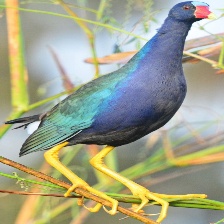
Species: PURPLE GALLINULE
Scientific name: PORPHYRIO MARTINICUS
ImageNet parent category: european_gallinule